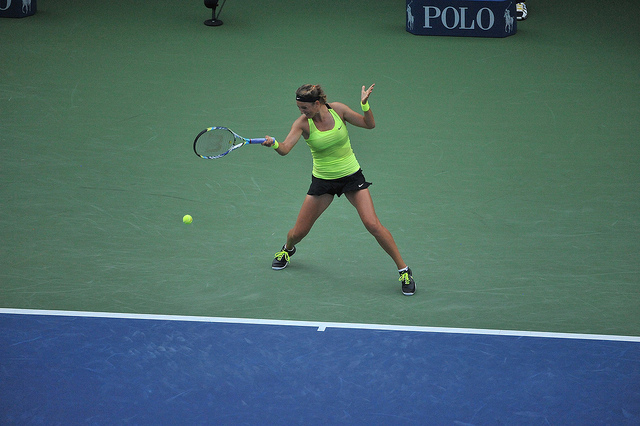
một nữ vận động viên tennis đang xoay người để đánh bóng